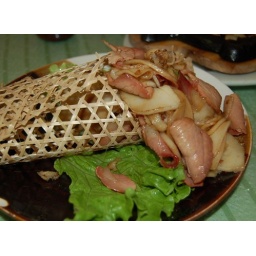
Rice cakes and bacon in a basket